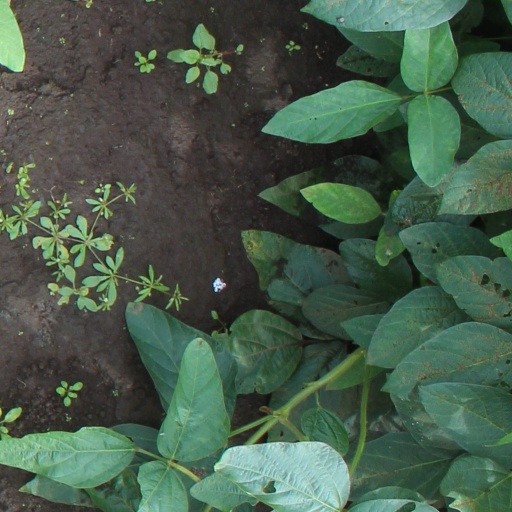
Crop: soybean